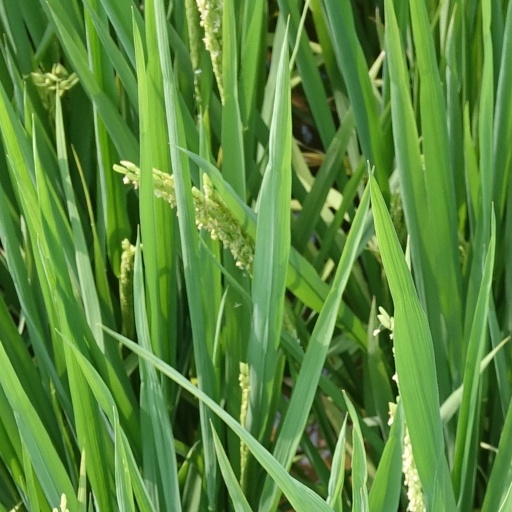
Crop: rice